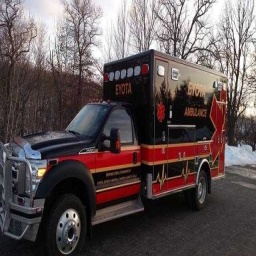
Label: ambulance